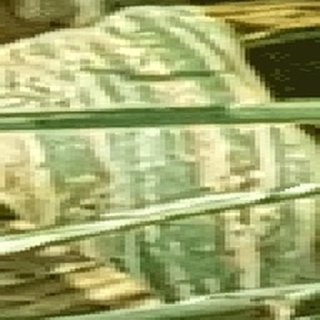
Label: wheat_yellow_rust